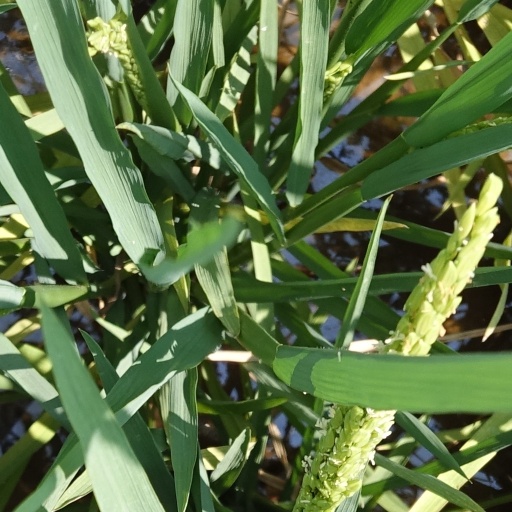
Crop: rice